John Steppling (actor)

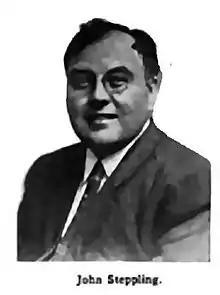
Publicity shot from "Moving Picture World"; November 22, 1913

John Steppling (8 August 1870 in Essen, Germany – 5 April 1932 in Hollywood, California) was a German-American silent film actor.